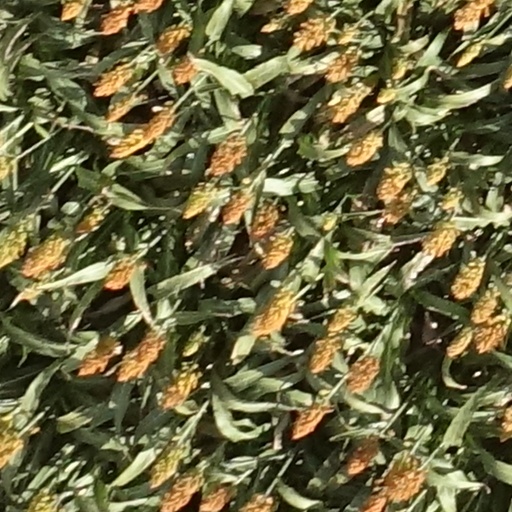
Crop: sorghum